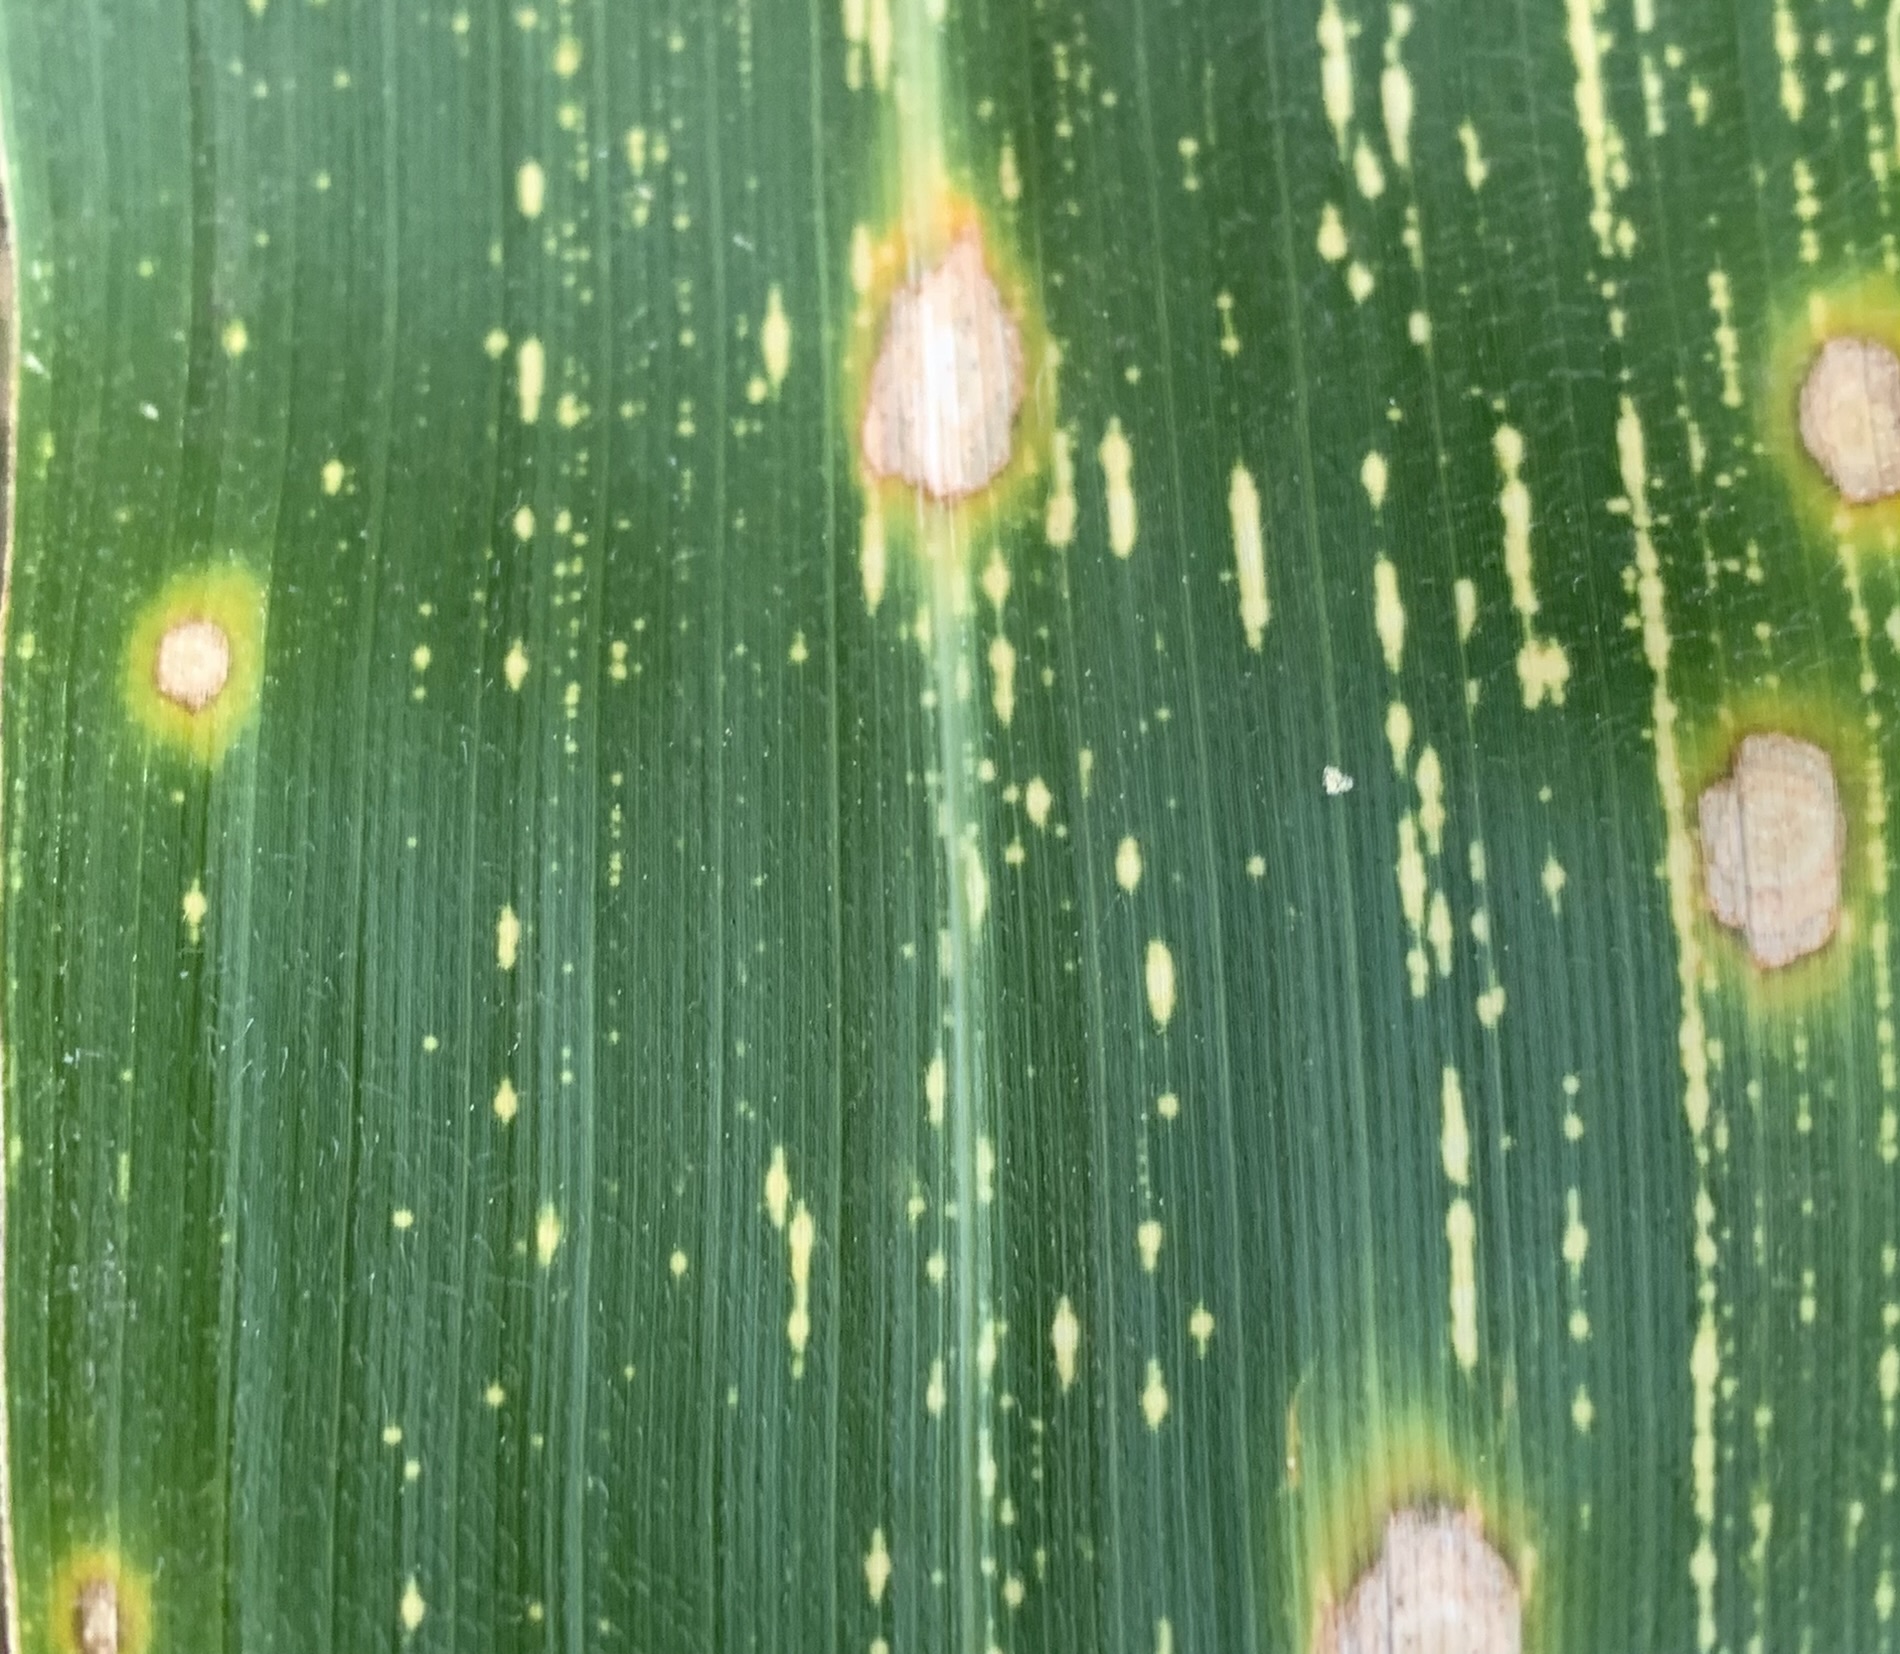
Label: MSV